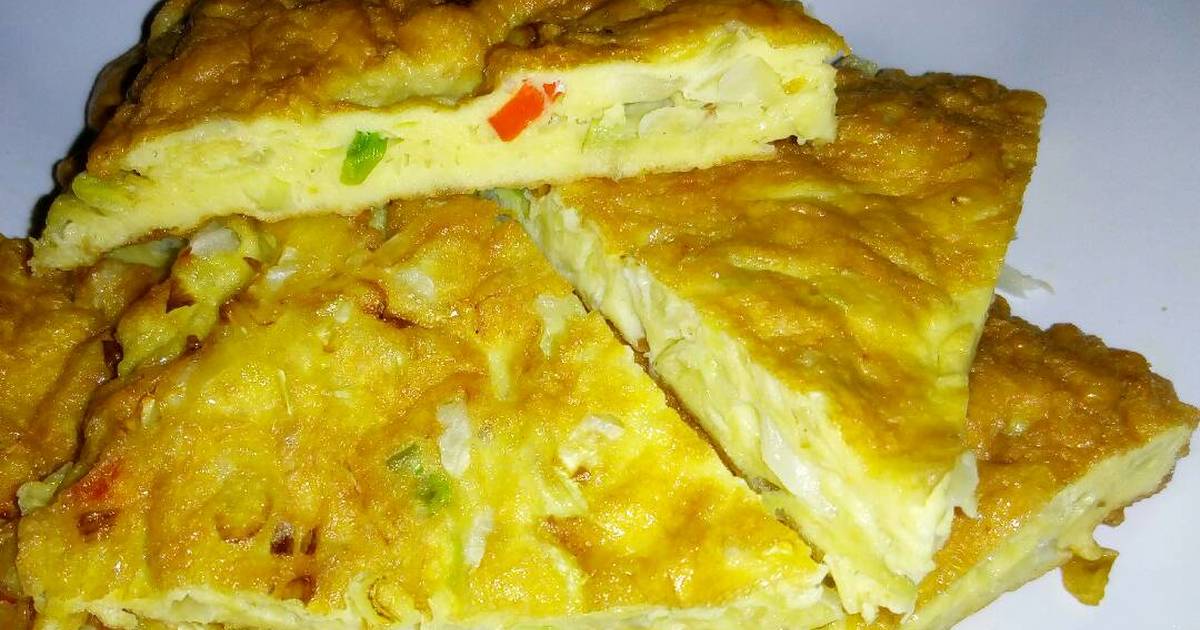
Label: telur_dadar